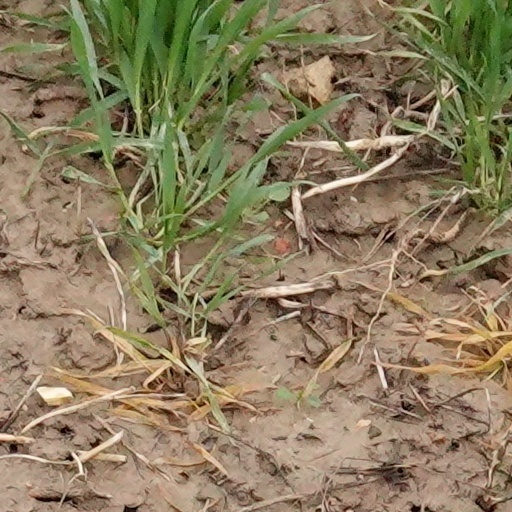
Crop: wheat